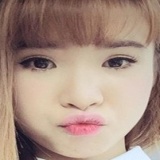
ca sĩ Khởi My